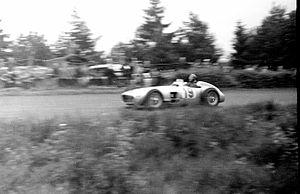
Le Grand Prix d'Allemagne 1954, disputé sur le Nürburgring le 1ᵉʳ août 1954, est la trentième-huitième épreuve du championnat du monde de Formule 1 courue depuis 1950 et la sixième manche du championnat 1954. Il a également reçu le titre de Grand Prix d'Europe.